Paris Hilton

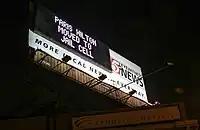
A Minnesota billboard informing about Hilton's prison time in June 2007

The media's over-saturation on Hilton had reached a peak in 2007 amid her much-publicized legal problems. She became the fifth most heavily covered story of the week of June 4 in North America. According to Pew Research Center, roughly a third of Americans (34%) followed news about Hilton very or fairly closely, with public interest in her surpassing that in the 2008 presidential campaign, The G8 summit, and talks between George W. Bush and Vladimir Putin. As a response, the Associated Press attempted to not mention her for the week of February 19, 2007, Mika Brzezinski refused to read a report about Hilton's release from jail on the June 26, 2007, broadcast of "Morning Joe", and "Us Weekly" published its first "100% Paris-Free" issue on June 29, 2007.